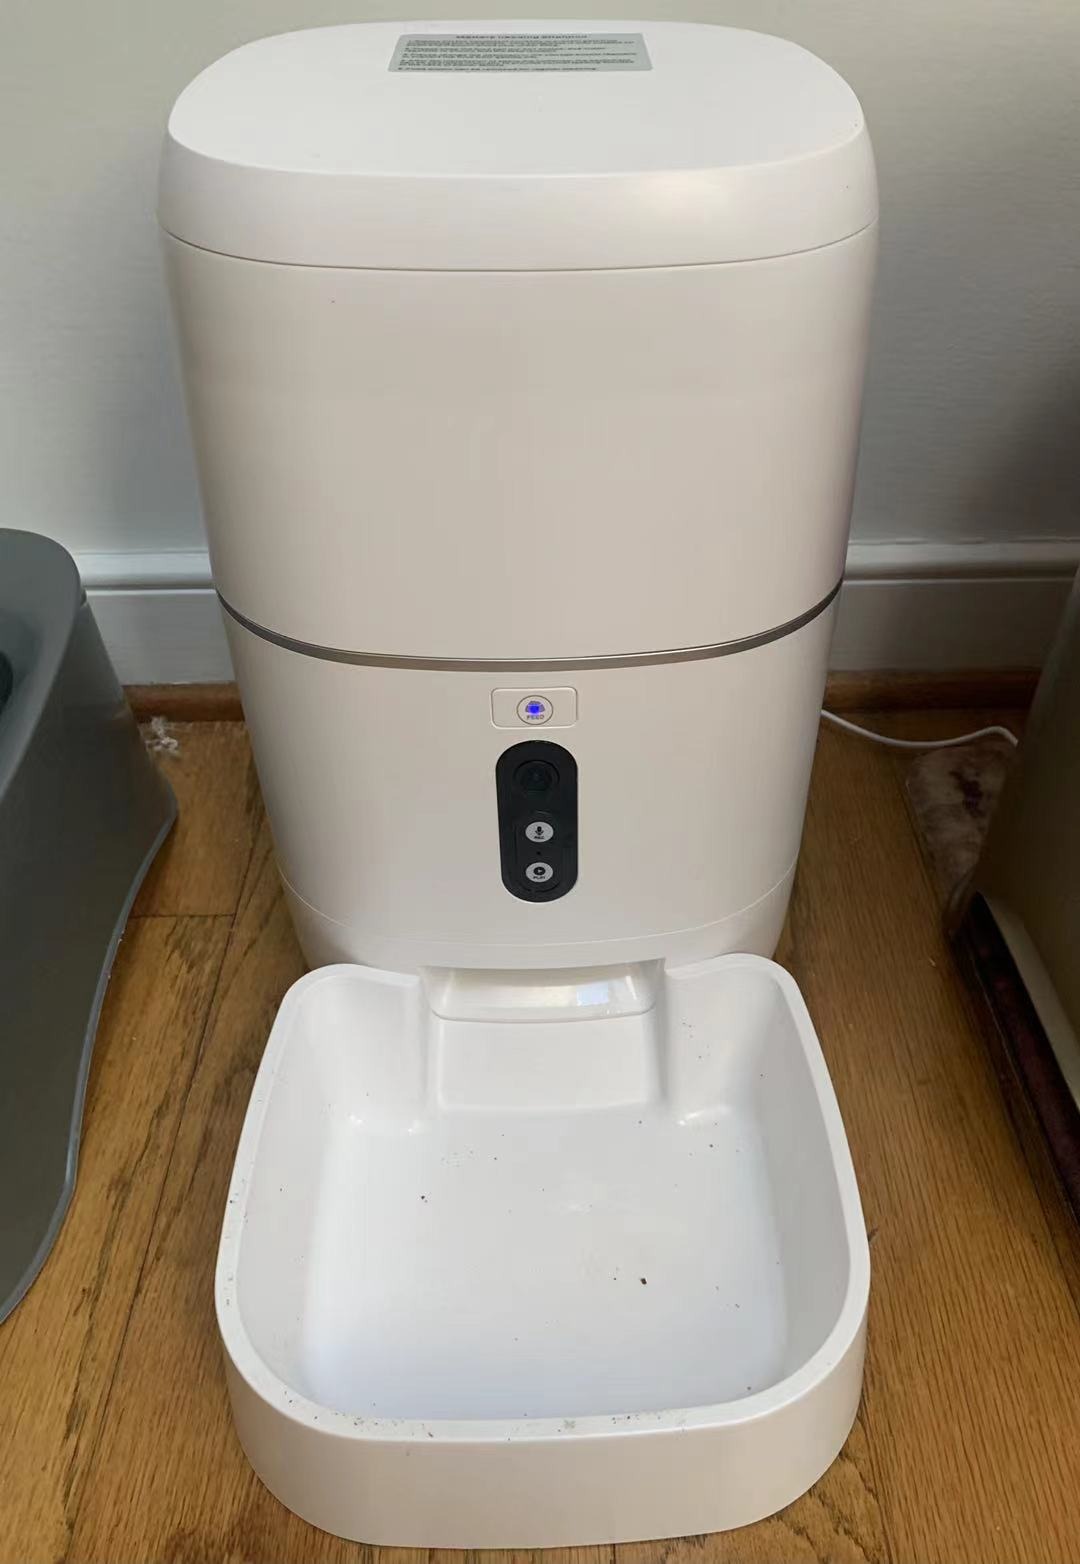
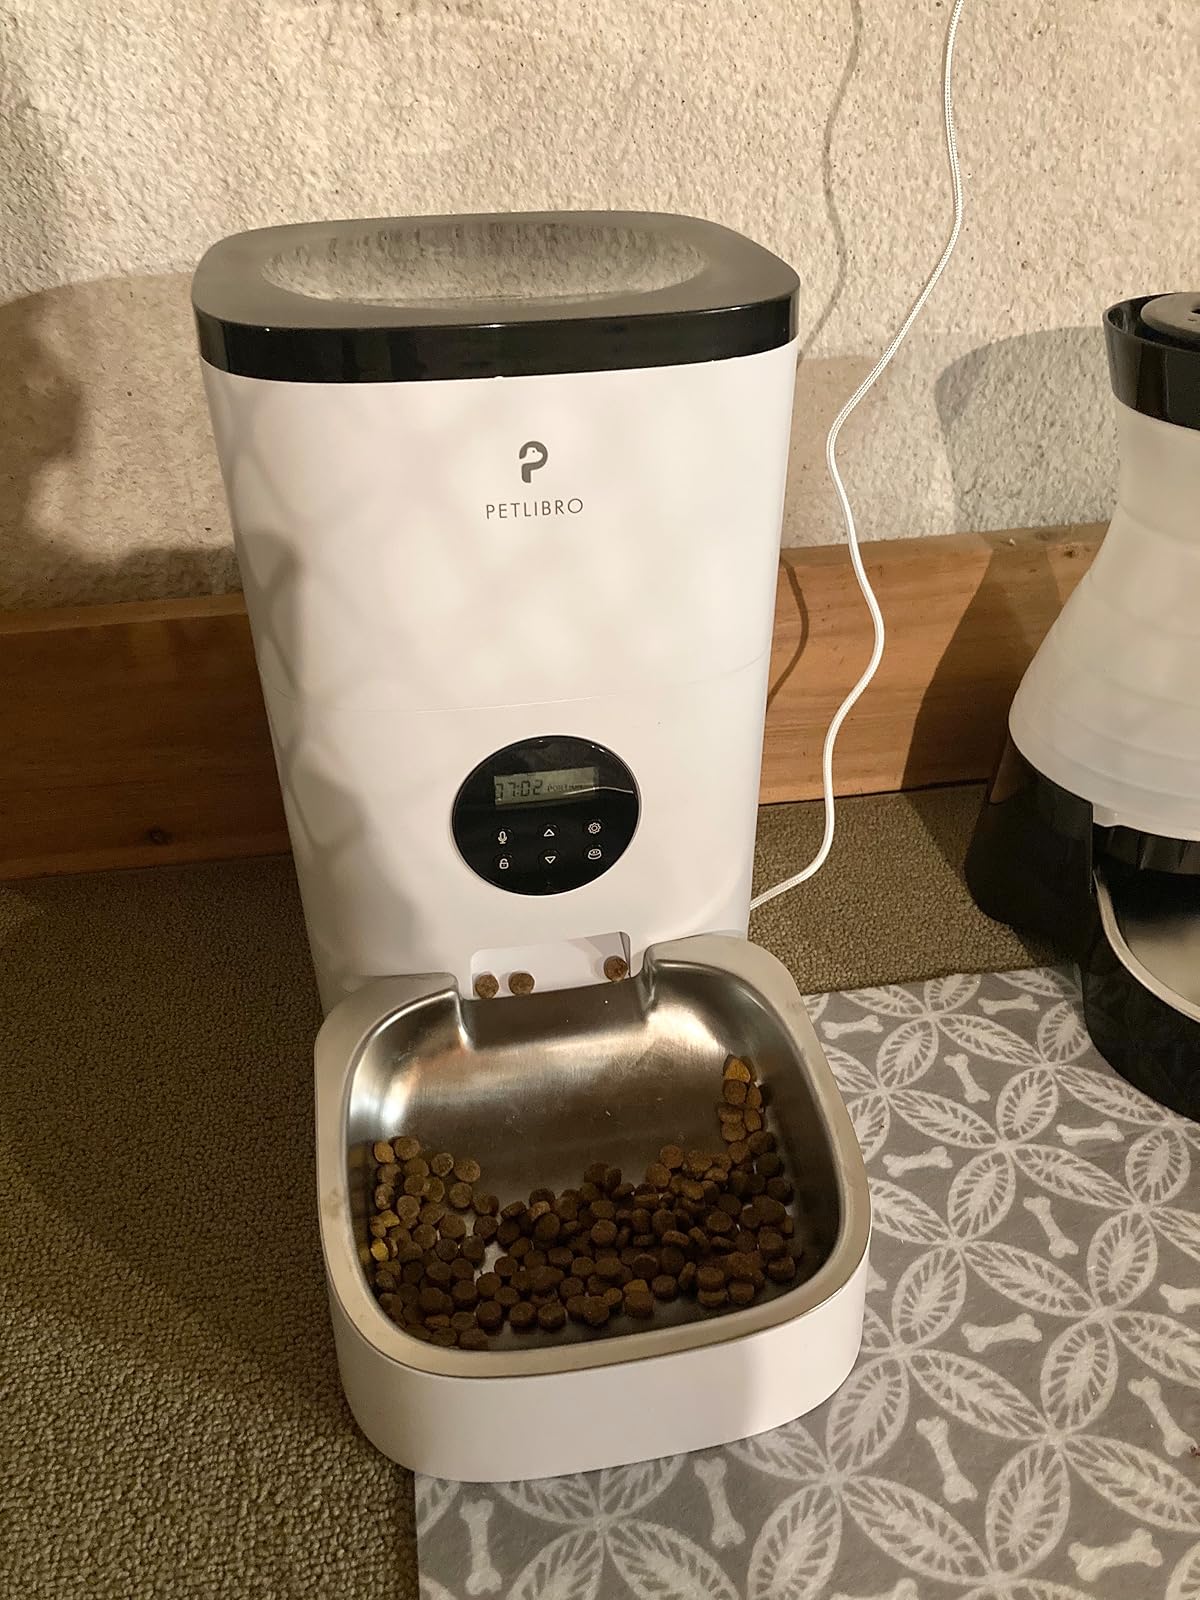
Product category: items_feeder
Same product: no